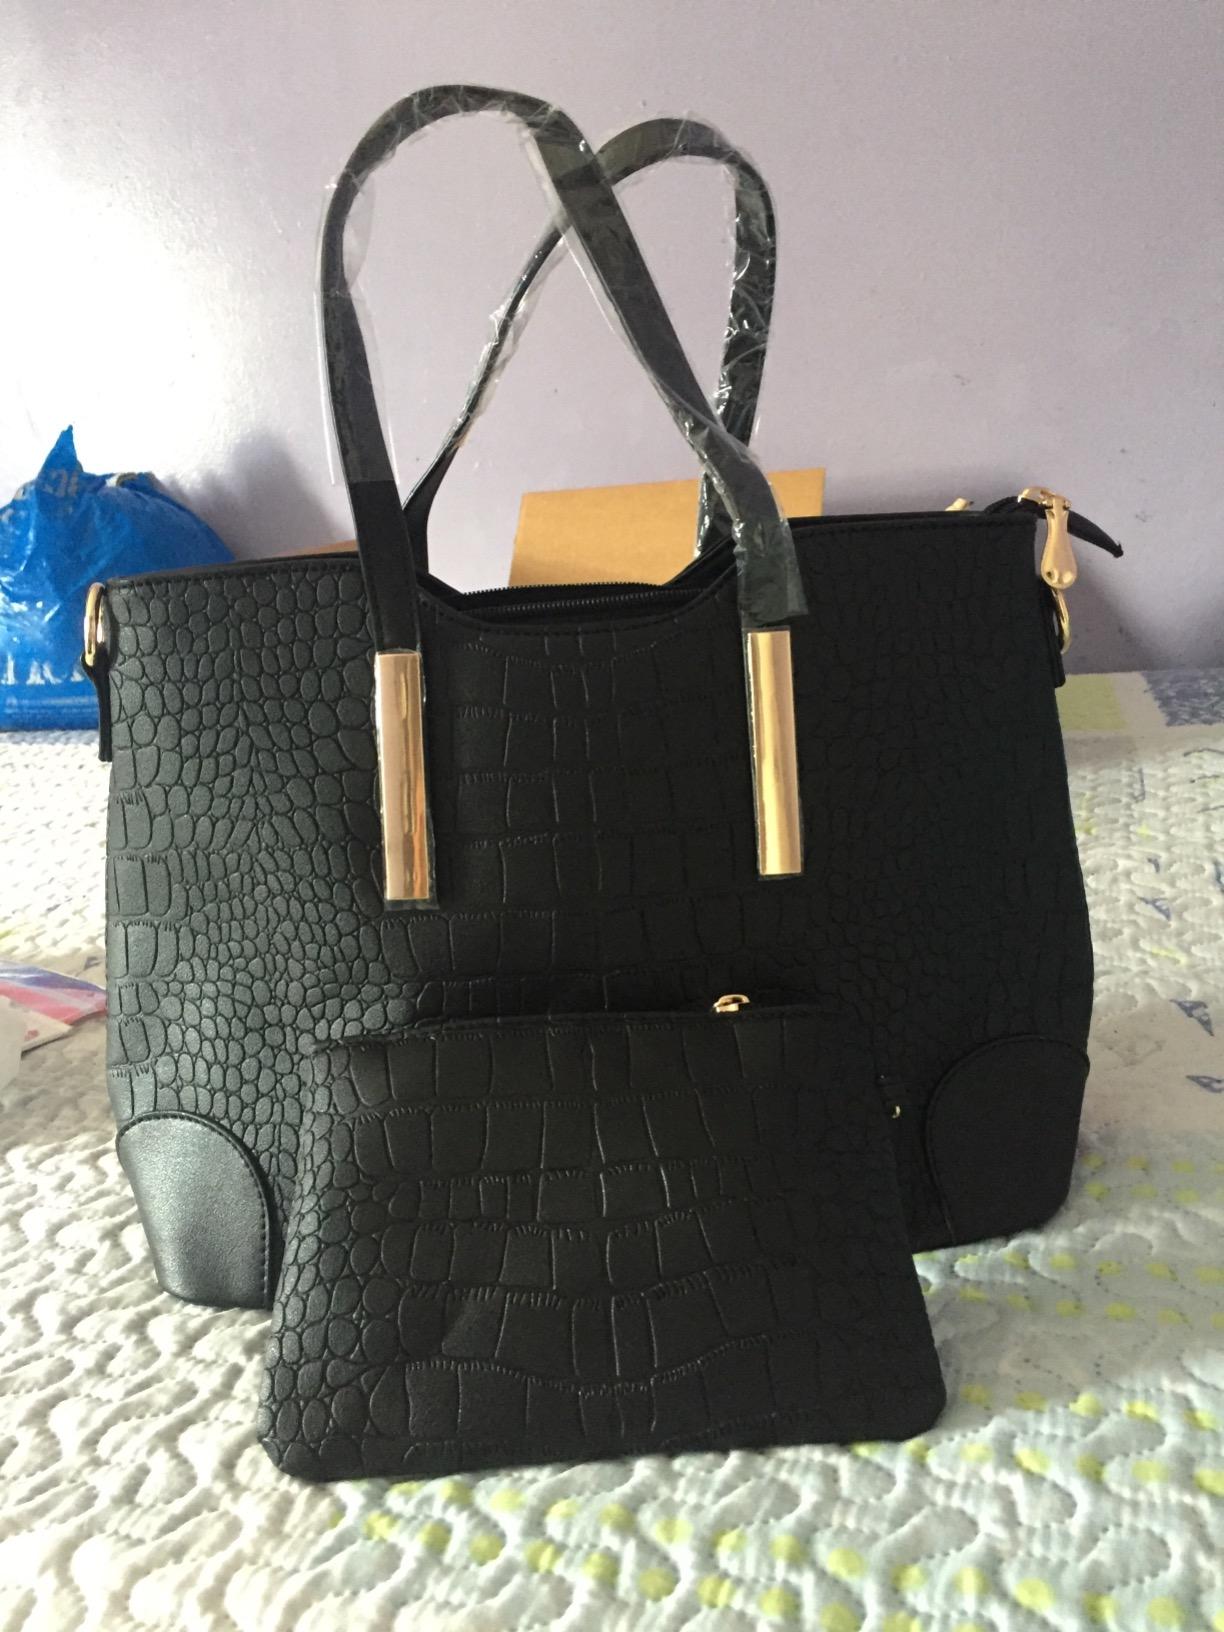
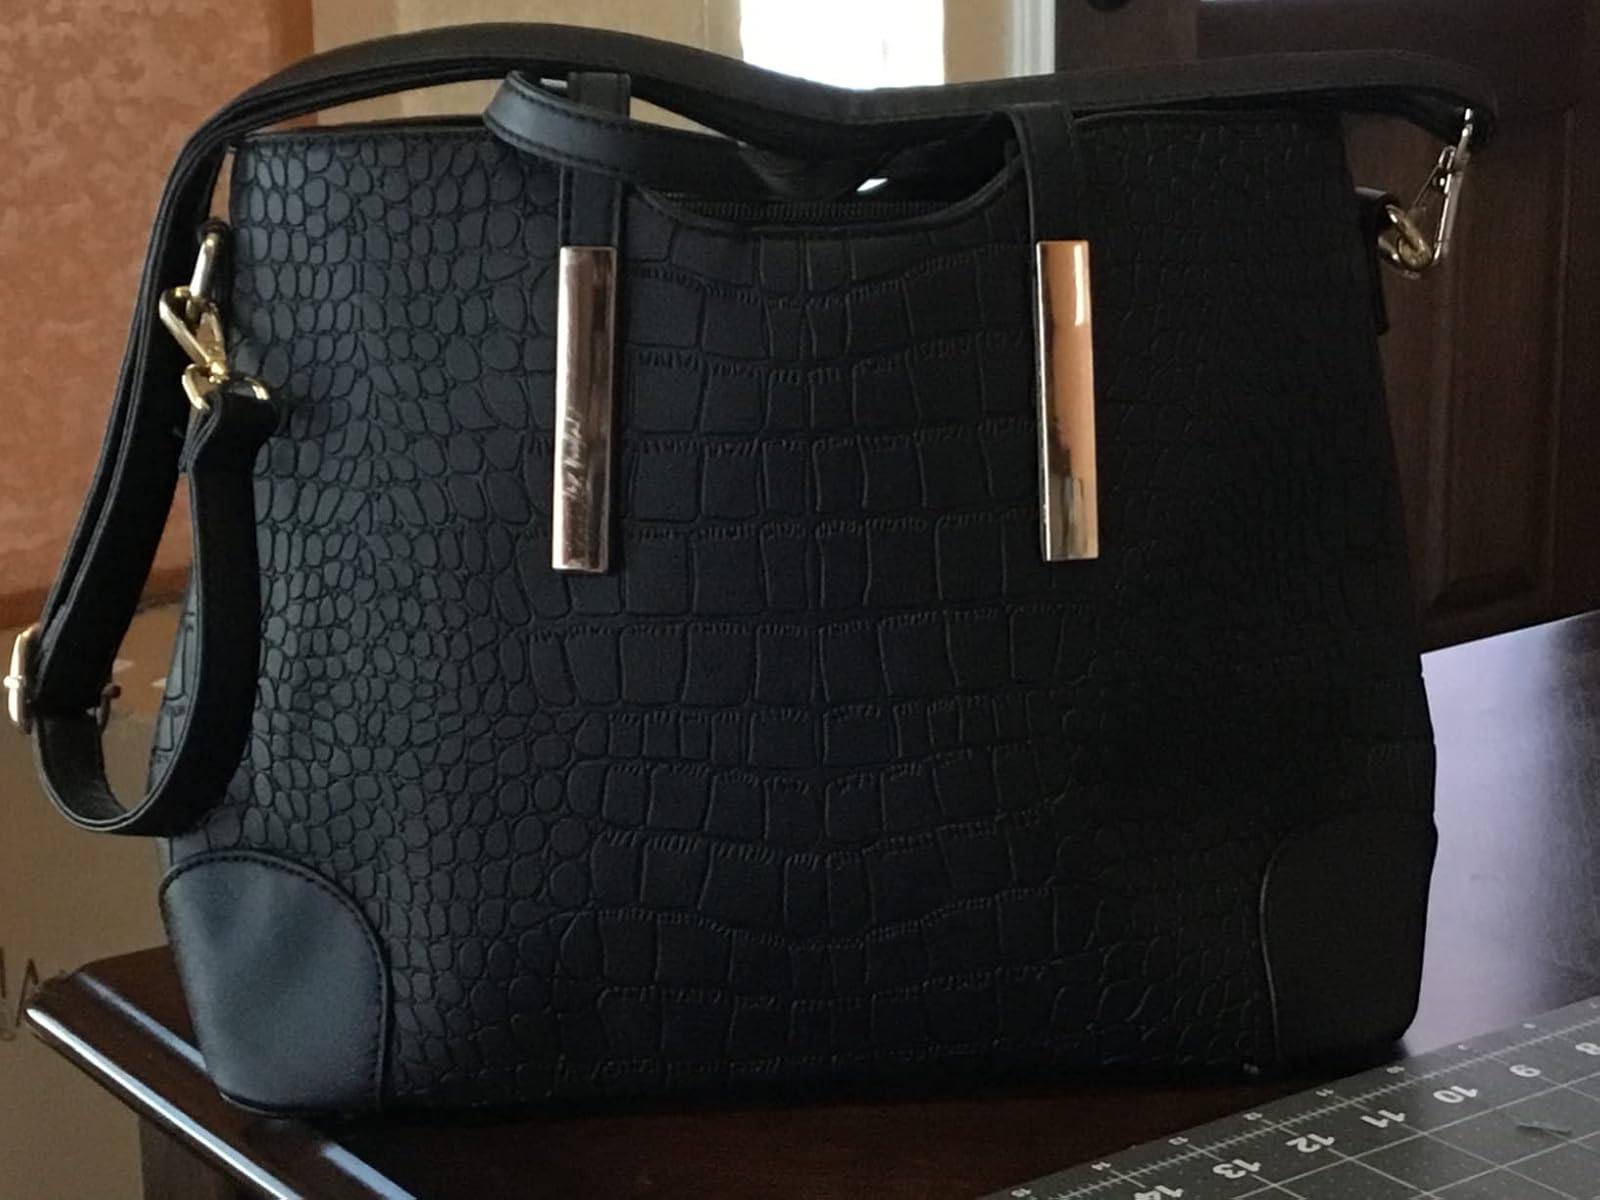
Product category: accessories_handbag
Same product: yes